Answer in natural language. Considering the relative positions, where is abstract rectangle frame on wall with respect to Doorway? Choose between the following options: right or left
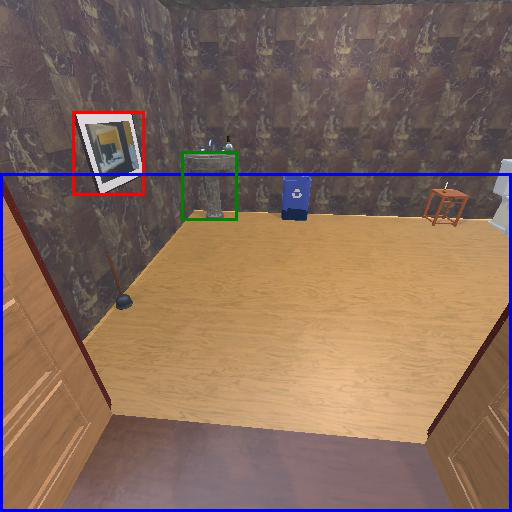
<answer>left</answer>